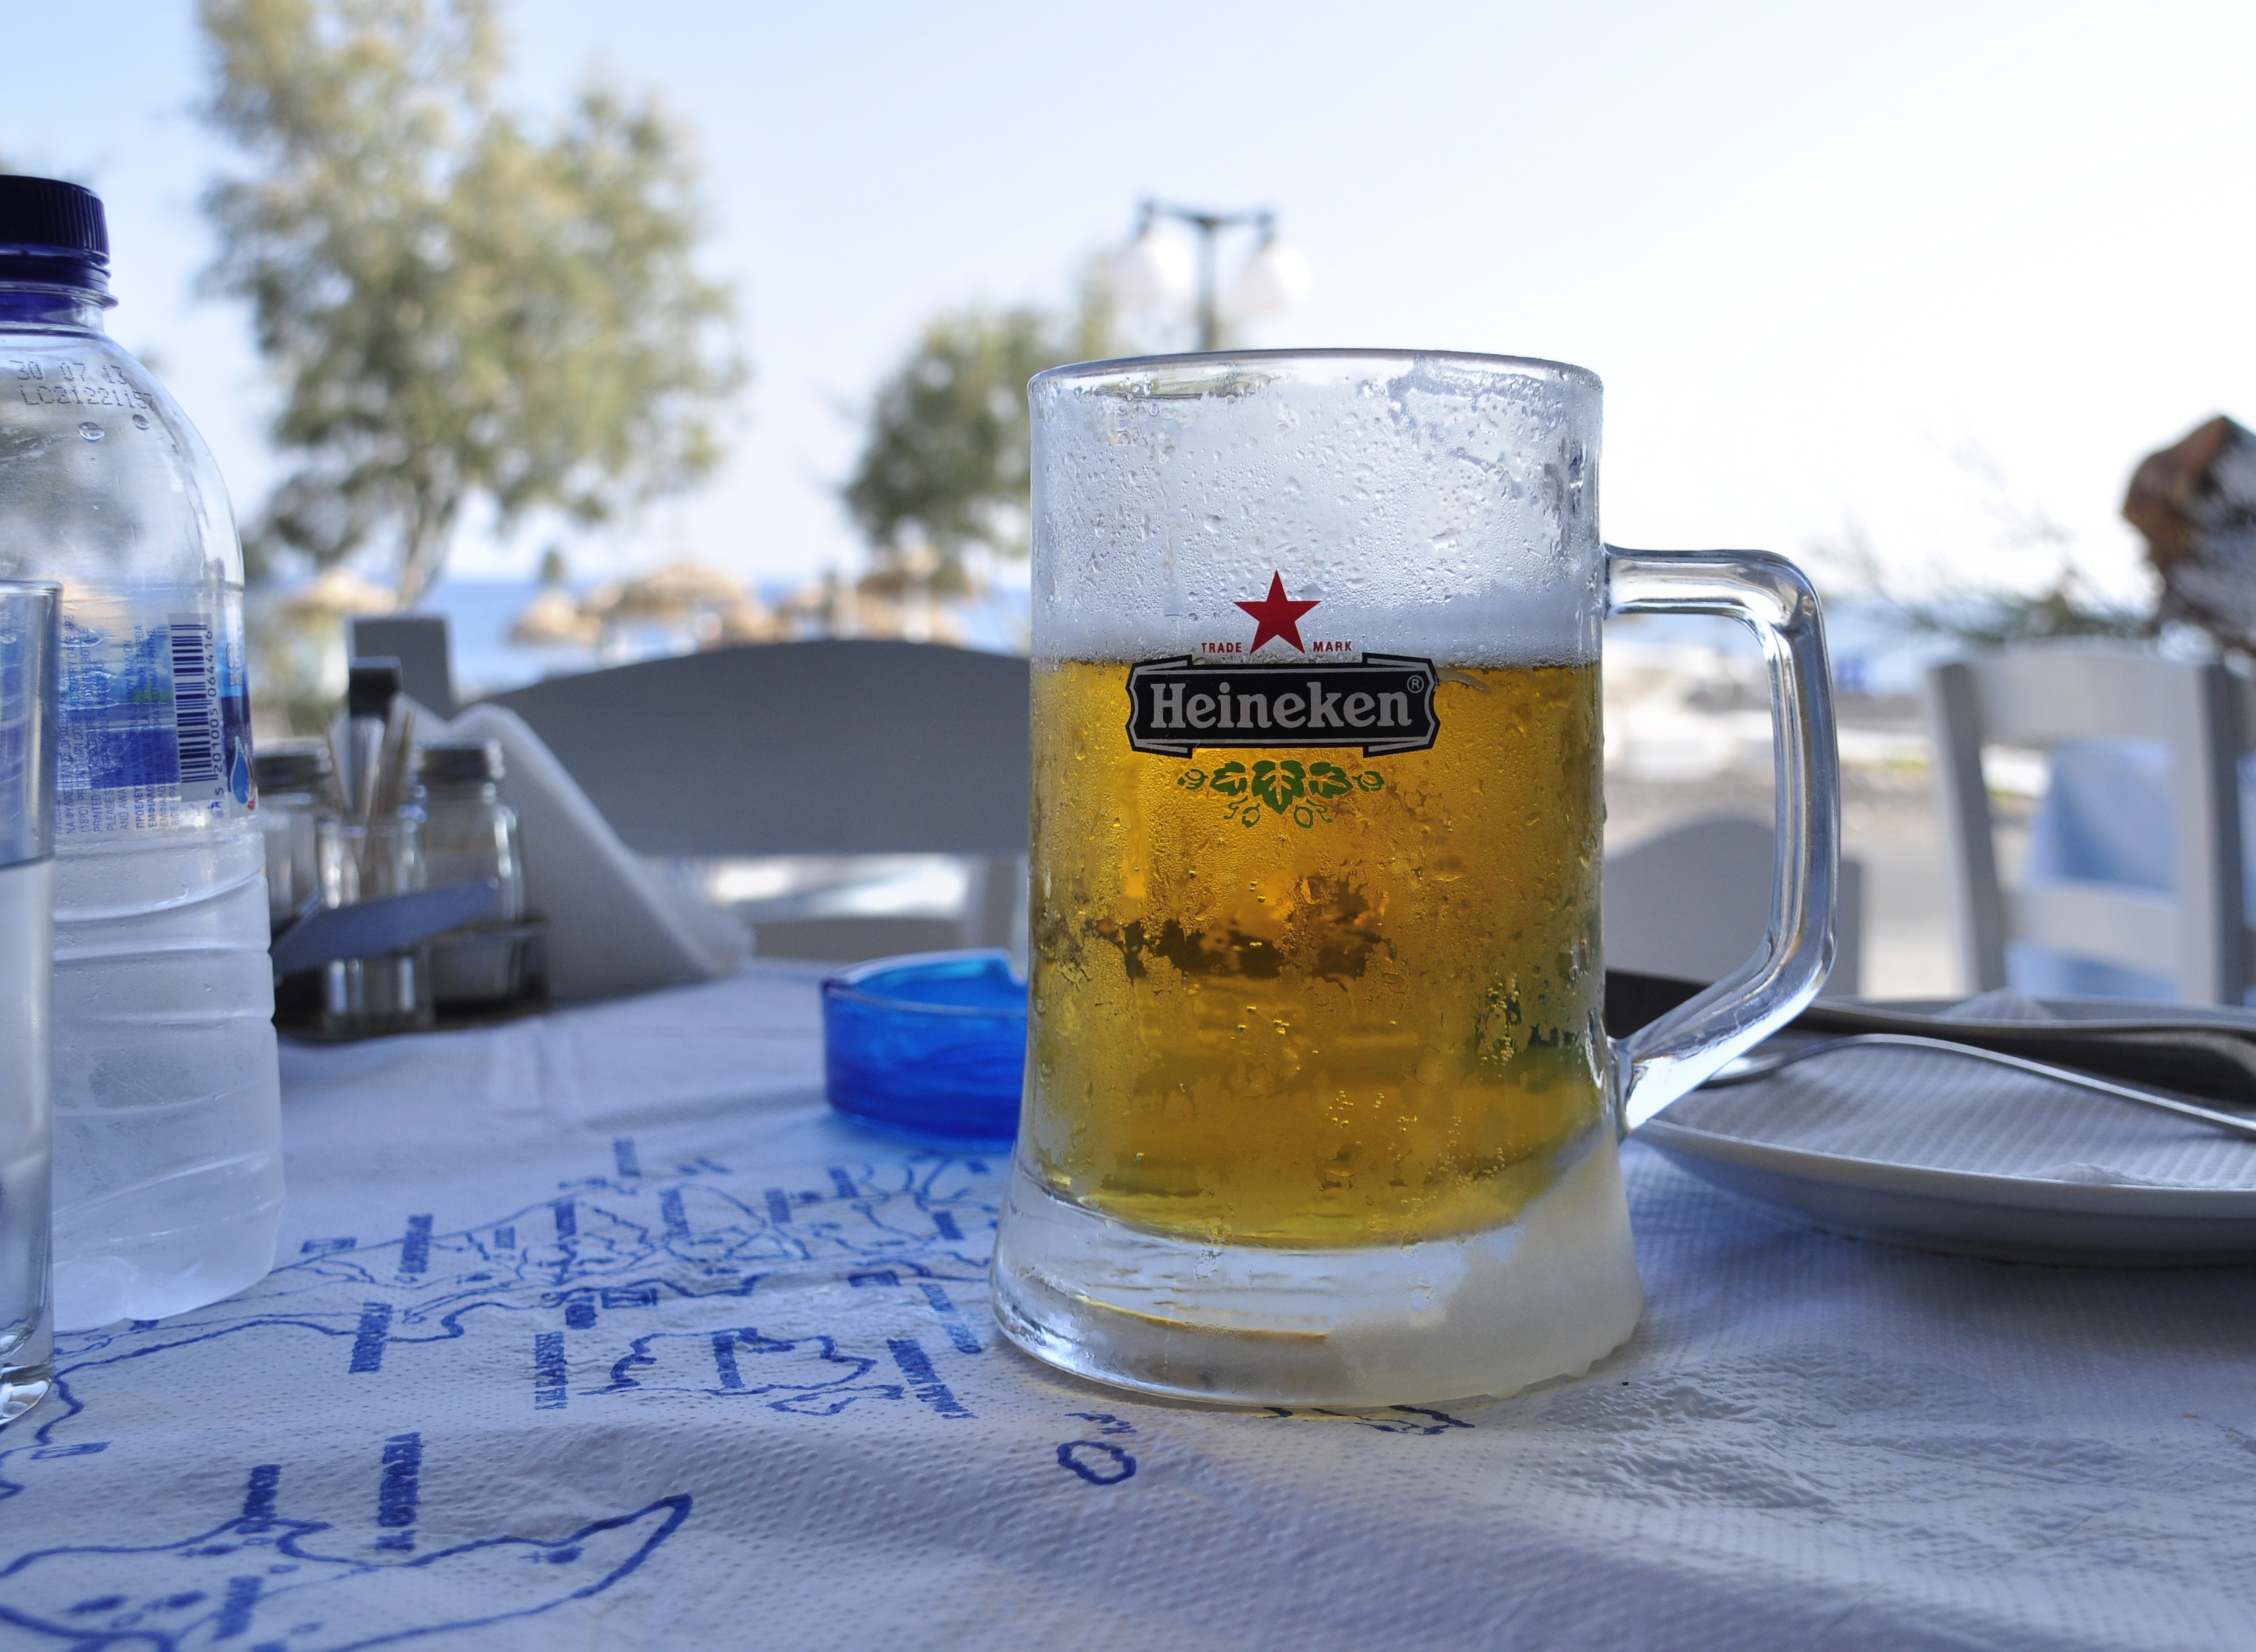
beach, glass, holiday, drink, bottle, blue, beer, alcohol, cool, hot, tasty, heineken, greece, thirst, alcoholic beverage, beer foam, pils, distilled beverage, pint us